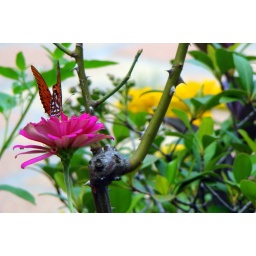
Taken in front of Carmel Temple, through the front office window